Natick, Massachusetts

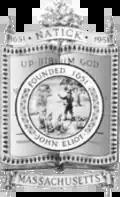
The former town seal of Natick, depicting John Eliot preaching to the Indians, set over a book representing the first Algonquian Bible

Natick was settled in 1651 by John Eliot, a Puritan missionary born in Widford, England, who received a commission and funds from England's Long Parliament to settle the Massachusett Indians called Praying Indians on both sides of the Charles River, on land deeded from the settlement at Dedham. Natick was the first of Eliot's network of praying towns and served as their center for a long time. While the towns were largely self-governing under Indian leaders, such as Waban and Cutshamekin, the praying Indians were subject to rules governing conformity to Puritan culture (in practice Natick, like the other praying towns, combined both indigenous and Puritan culture and practices). Eliot and Praying Indian translators printed America's first Algonquian language Bible. Eventually, the church in Natick was led for several decades by an indigenous pastor, Rev. Daniel Takawambait.